The Delta Bombers

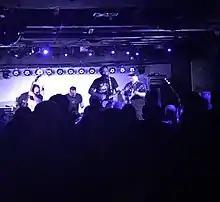
The Delta Bombers at Dickens in Calgary, Alberta in 2019

The Delta Bombers are an American rock band that formed in Las Vegas, Nevada in 2008.